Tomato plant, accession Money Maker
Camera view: vertical (180 deg); turntable rotation: 30 degrees
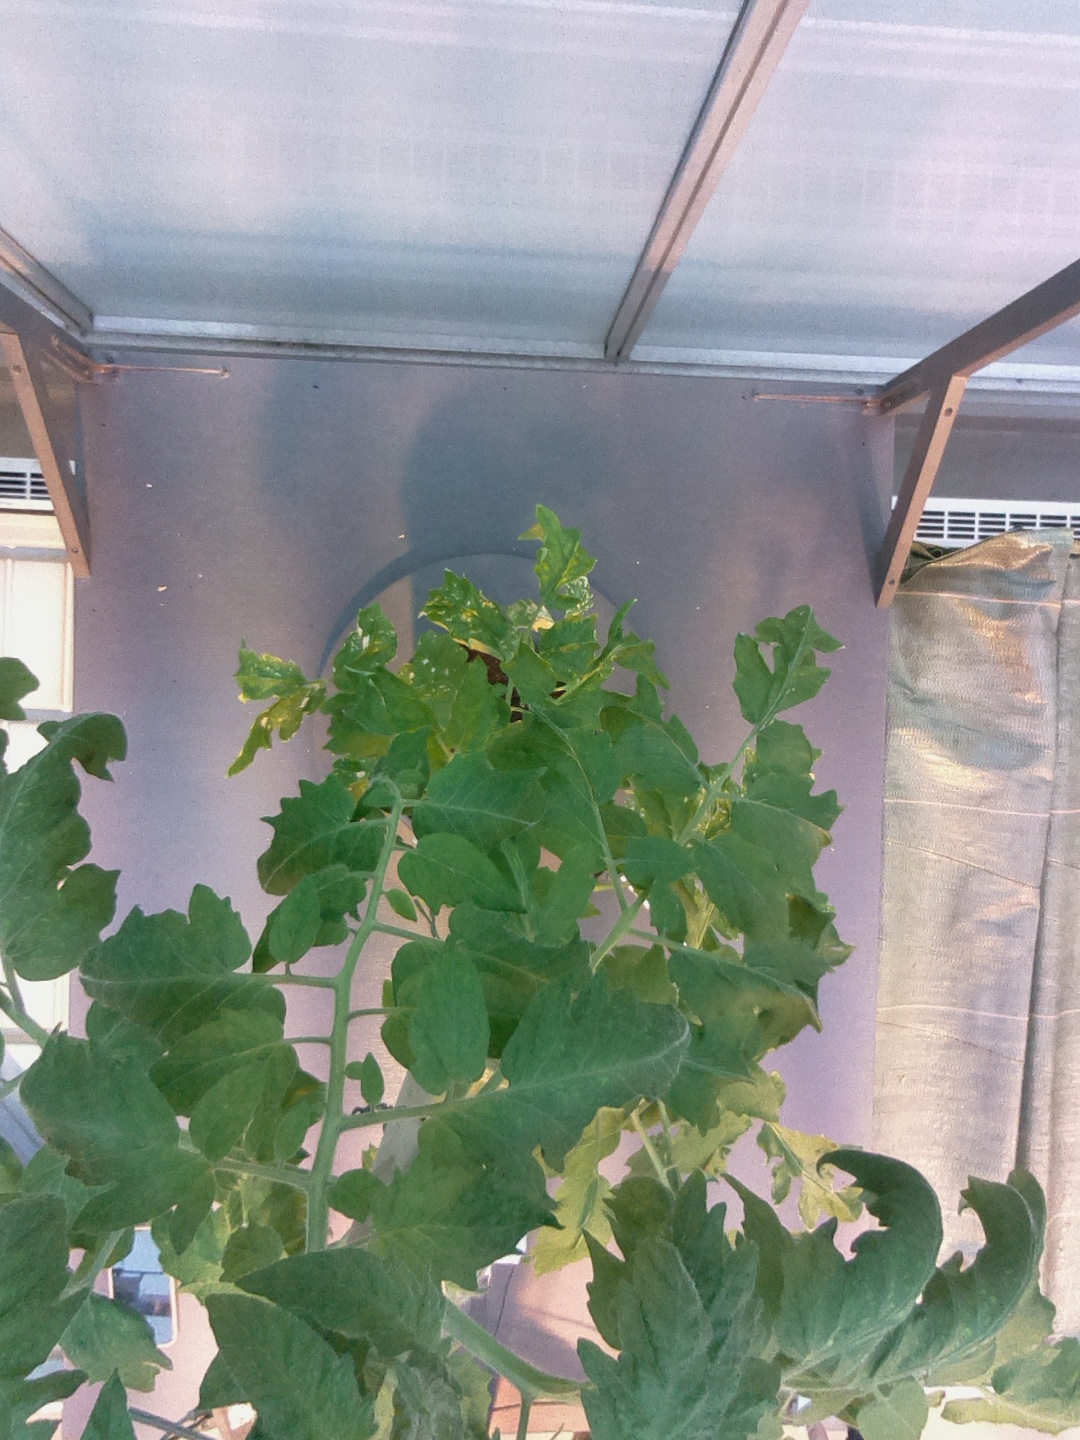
BBCH growth stage 61: 10%-20% of flowers open